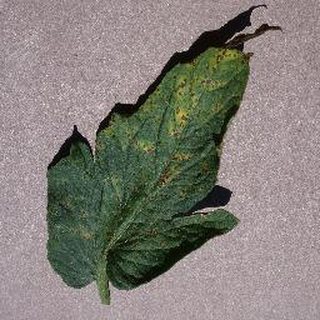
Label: tomato_septoria_leaf_spot